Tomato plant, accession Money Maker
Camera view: tilt-top (135 deg); turntable rotation: 240 degrees
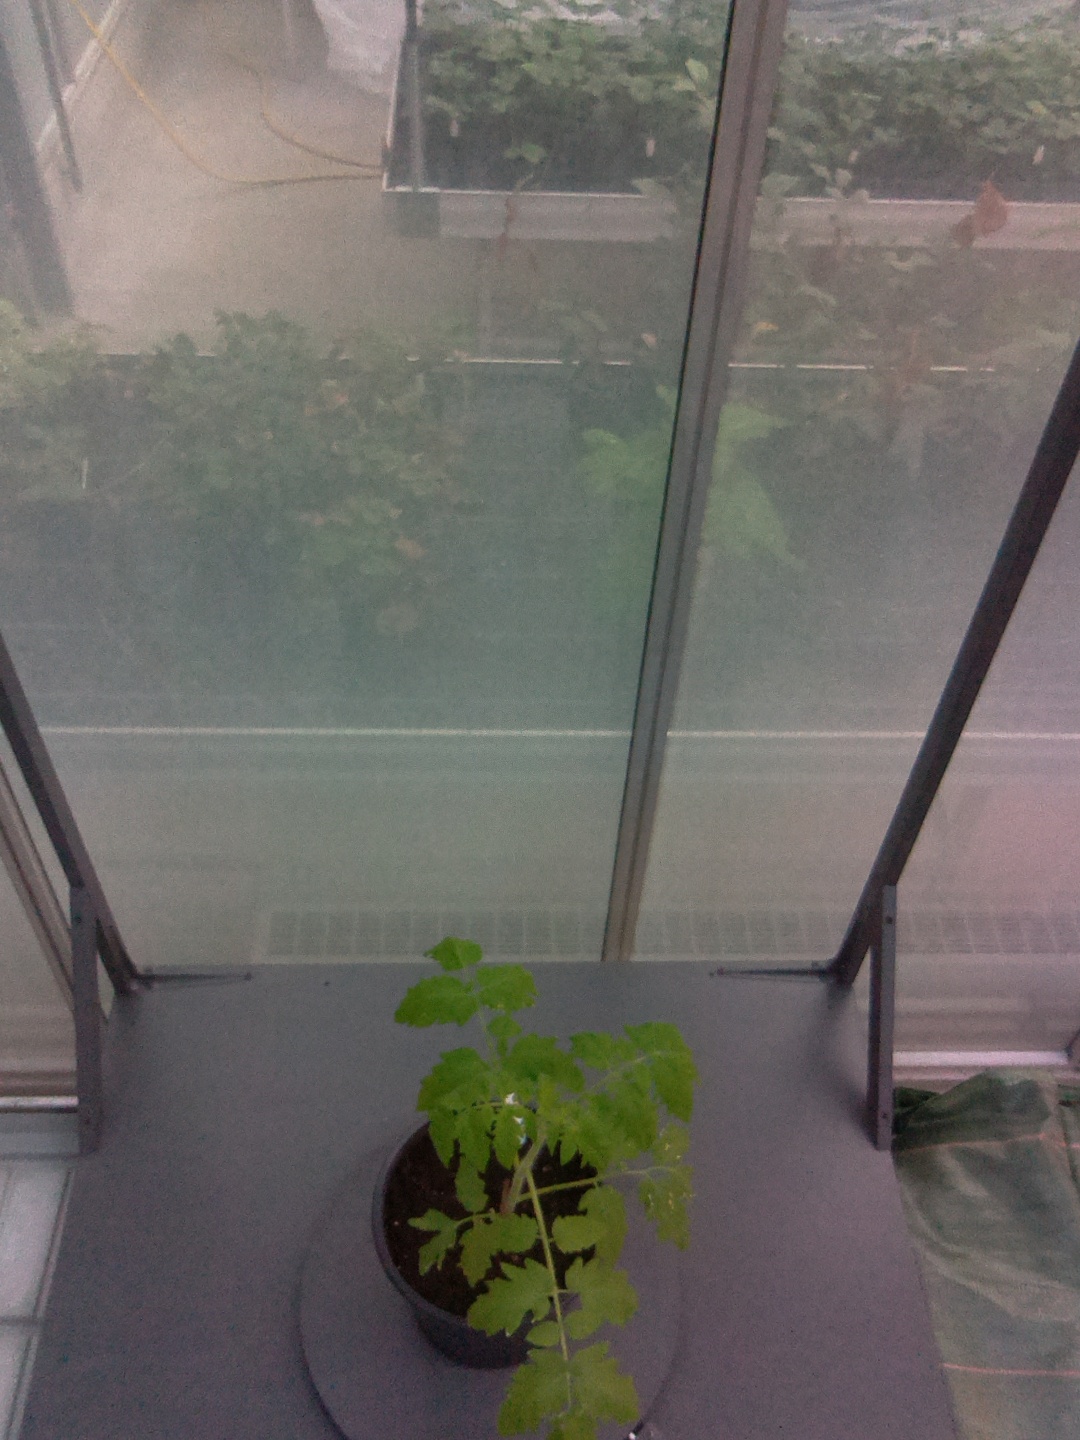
BBCH growth stage 13: 6 of true leaves visible